Bobby Sanguinetti

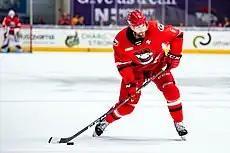
Sanguinetti with the Checkers in 2019.

On June 26, 2010, Sanguinetti was traded to the Carolina Hurricanes in exchange for a second-round draft pick in 2011 and a sixth-round draft pick in 2010.